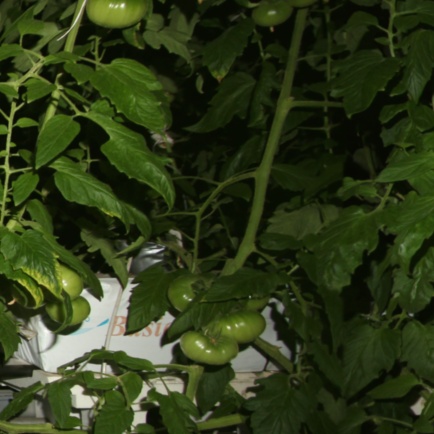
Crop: tomato